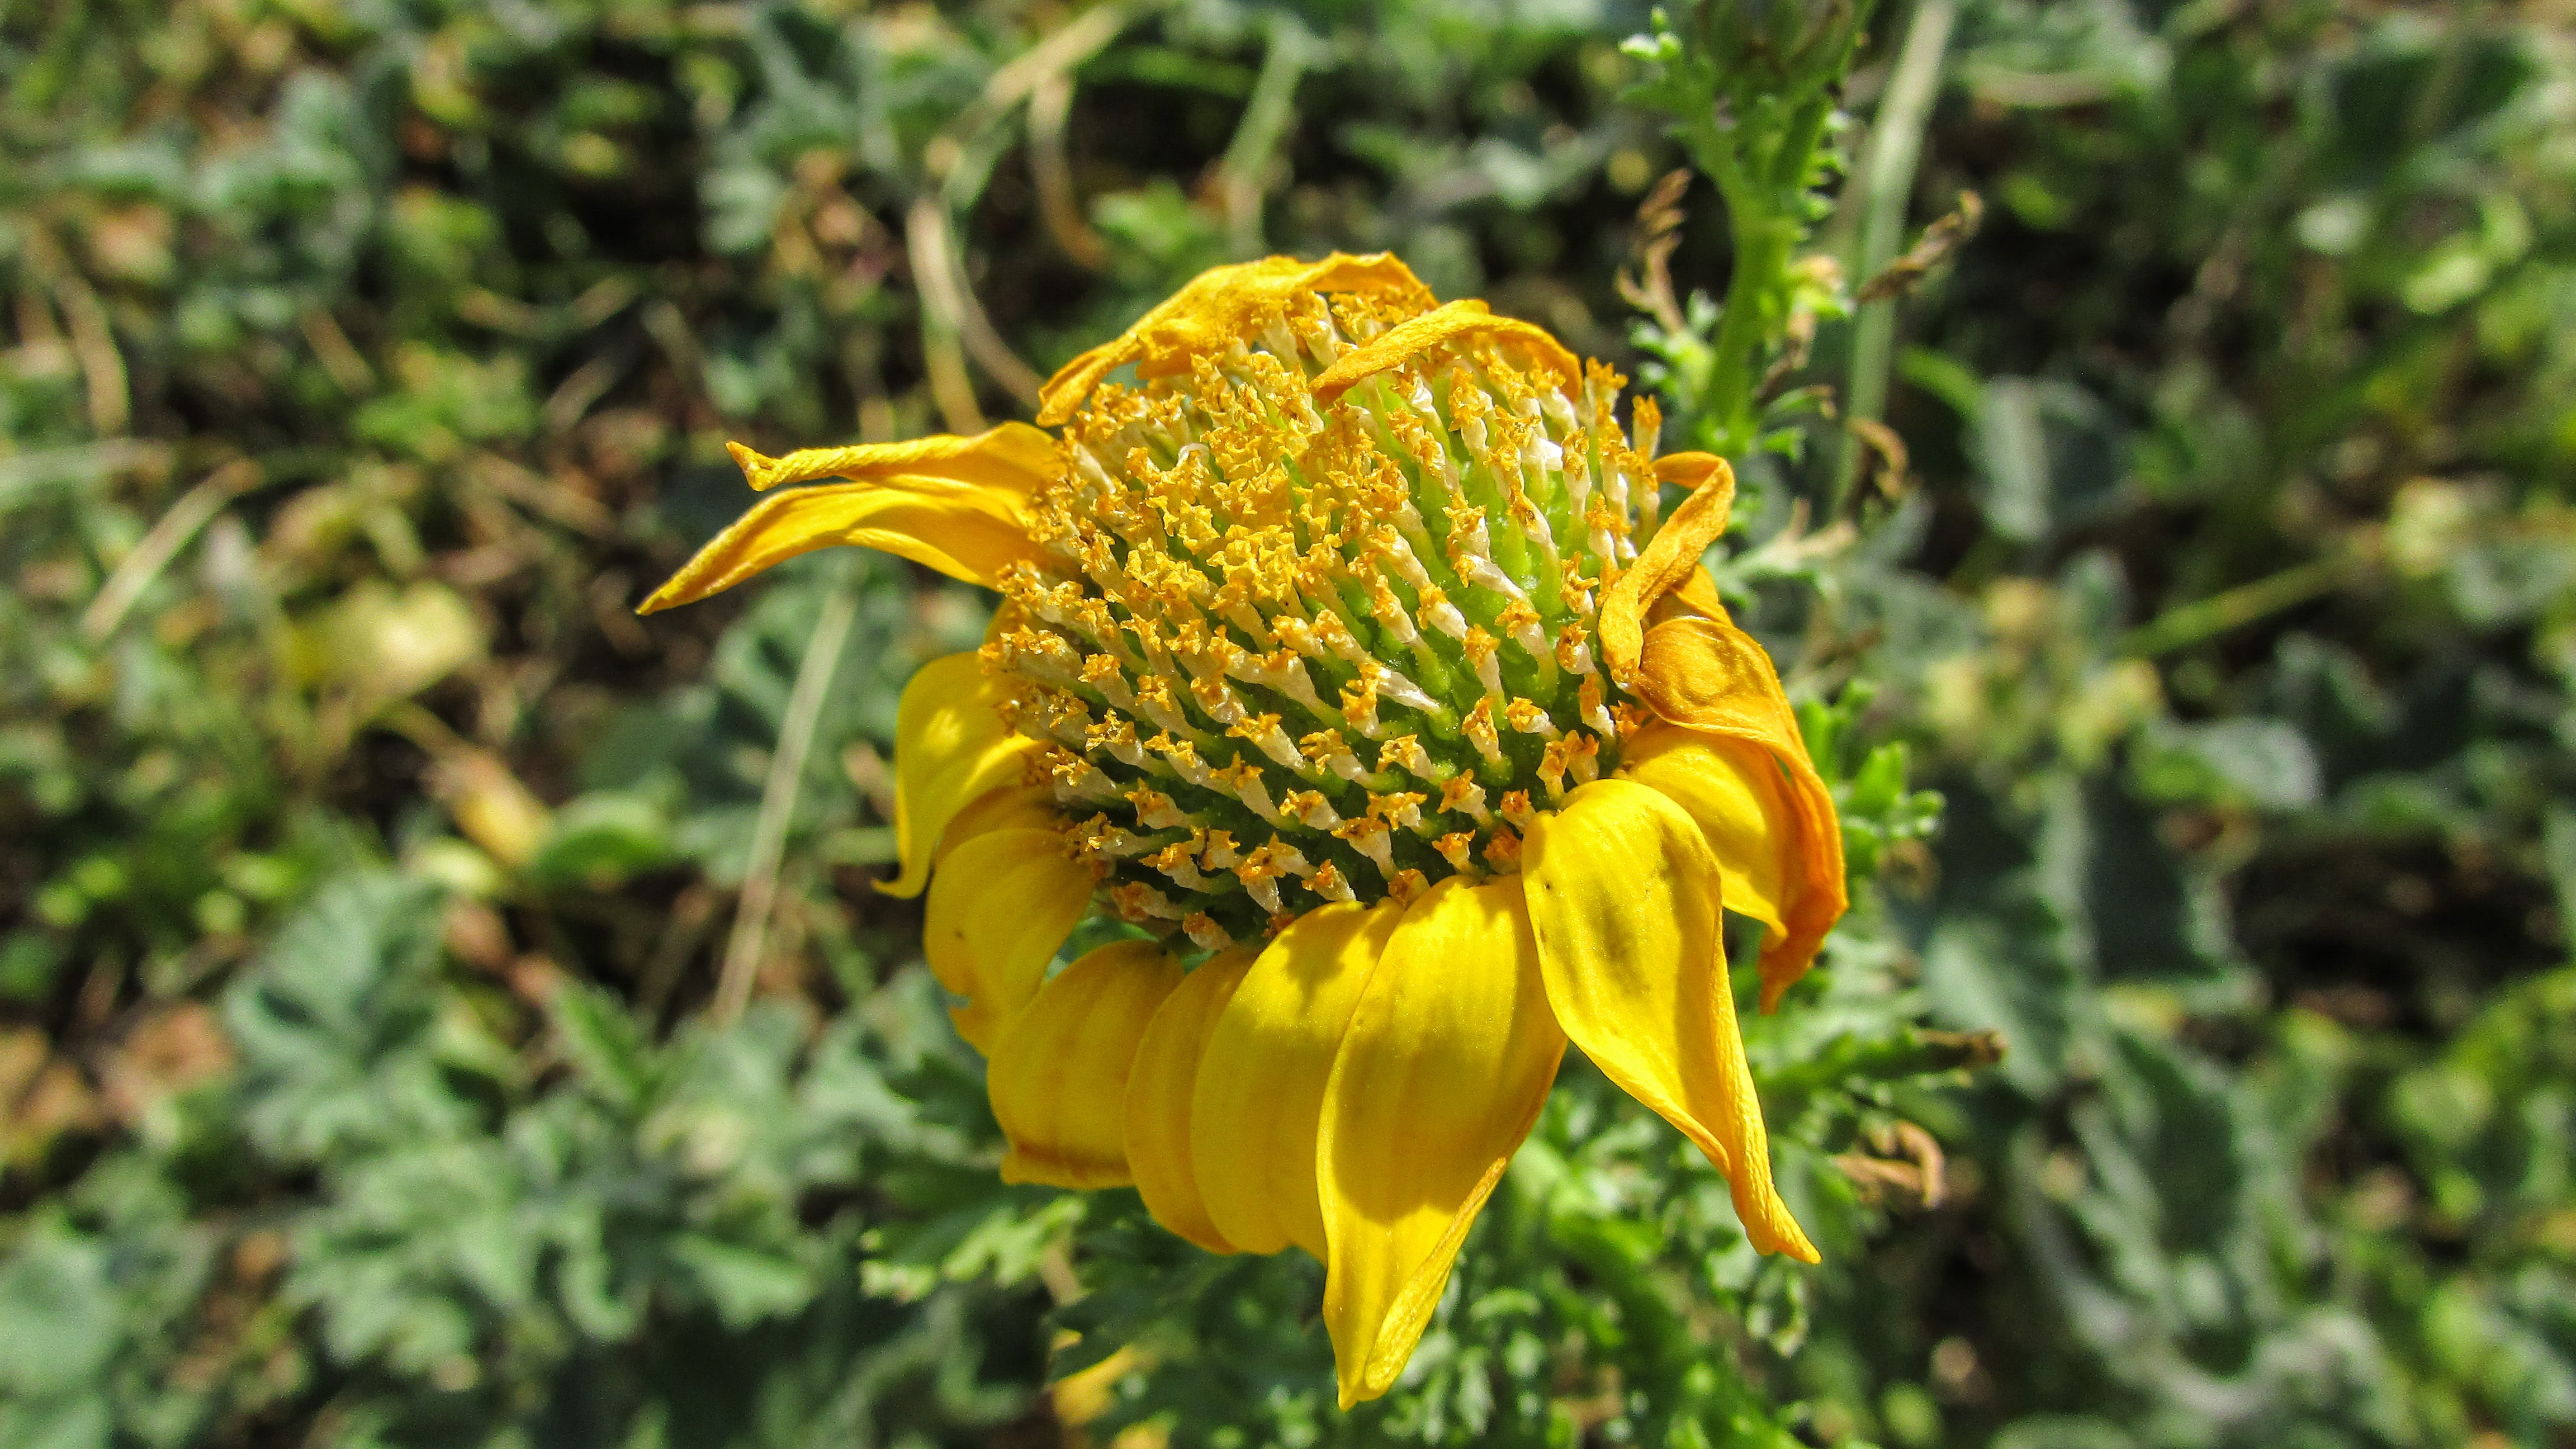
nature, plant, field, meadow, prairie, flower, insect, botany, dried, yellow, flora, fauna, sunflower, wildflower, bee, nectar, macro photography, flowering plant, honey bee, daisy family, land plant